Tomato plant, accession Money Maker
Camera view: vertical (180 deg); turntable rotation: 300 degrees
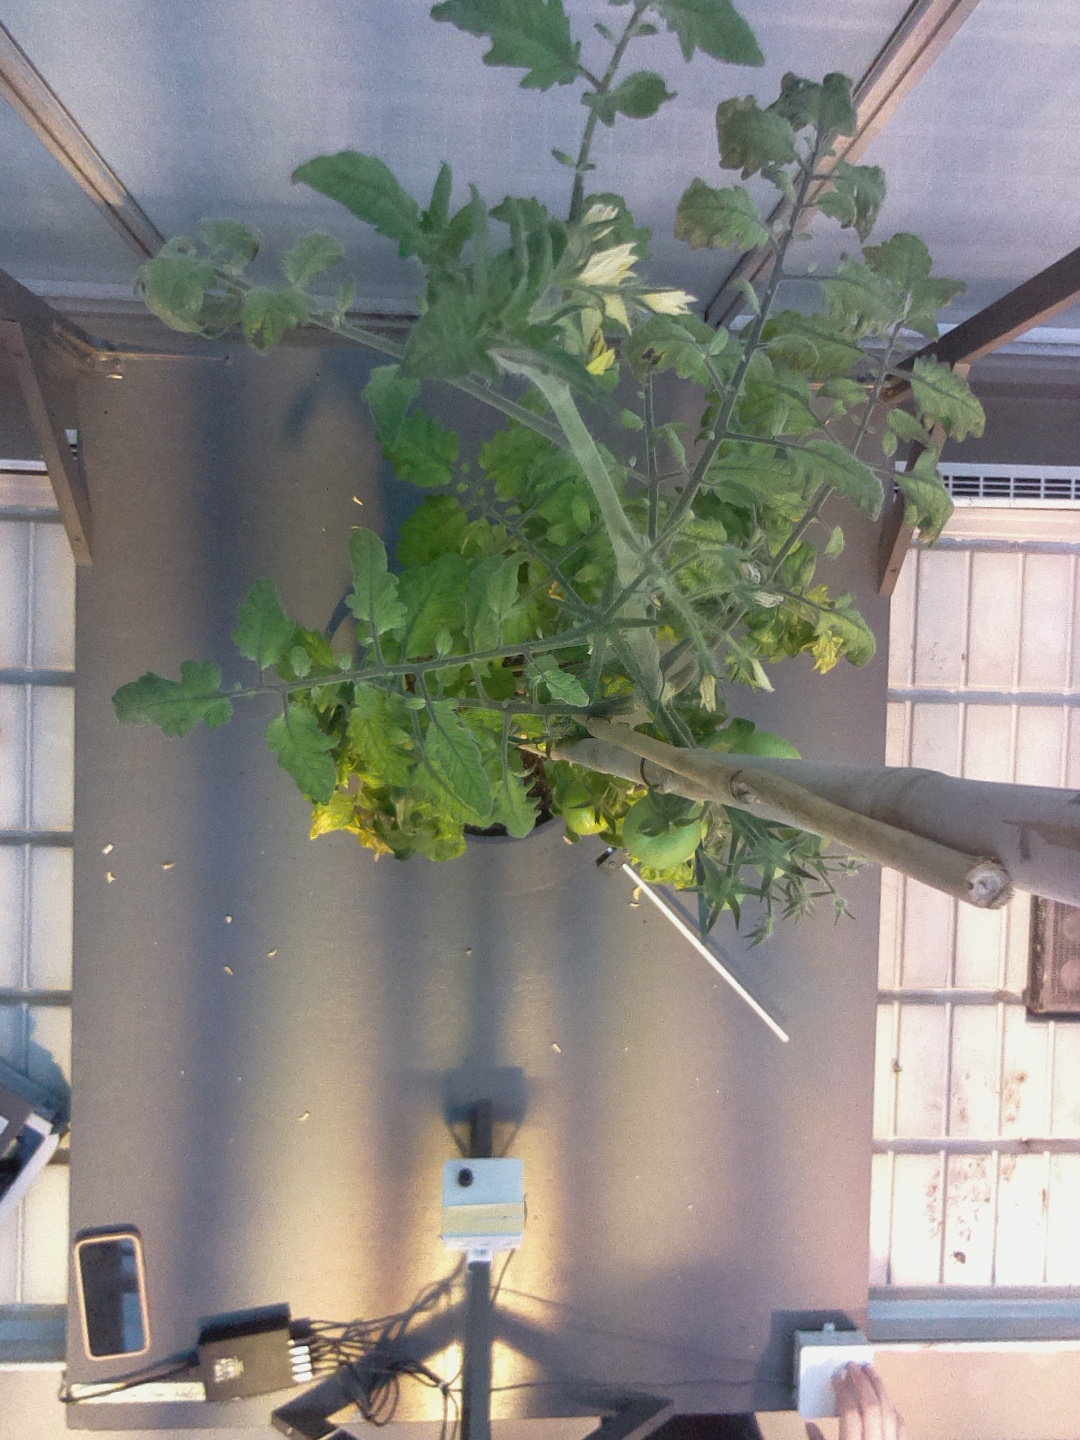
BBCH growth stage 74: 40%-50% of final fruit size